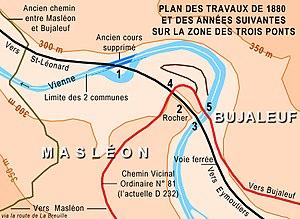
Zone des travaux autours de 1880
Masléon est une commune française située dans le département de la Haute-Vienne, en région Nouvelle-Aquitaine.